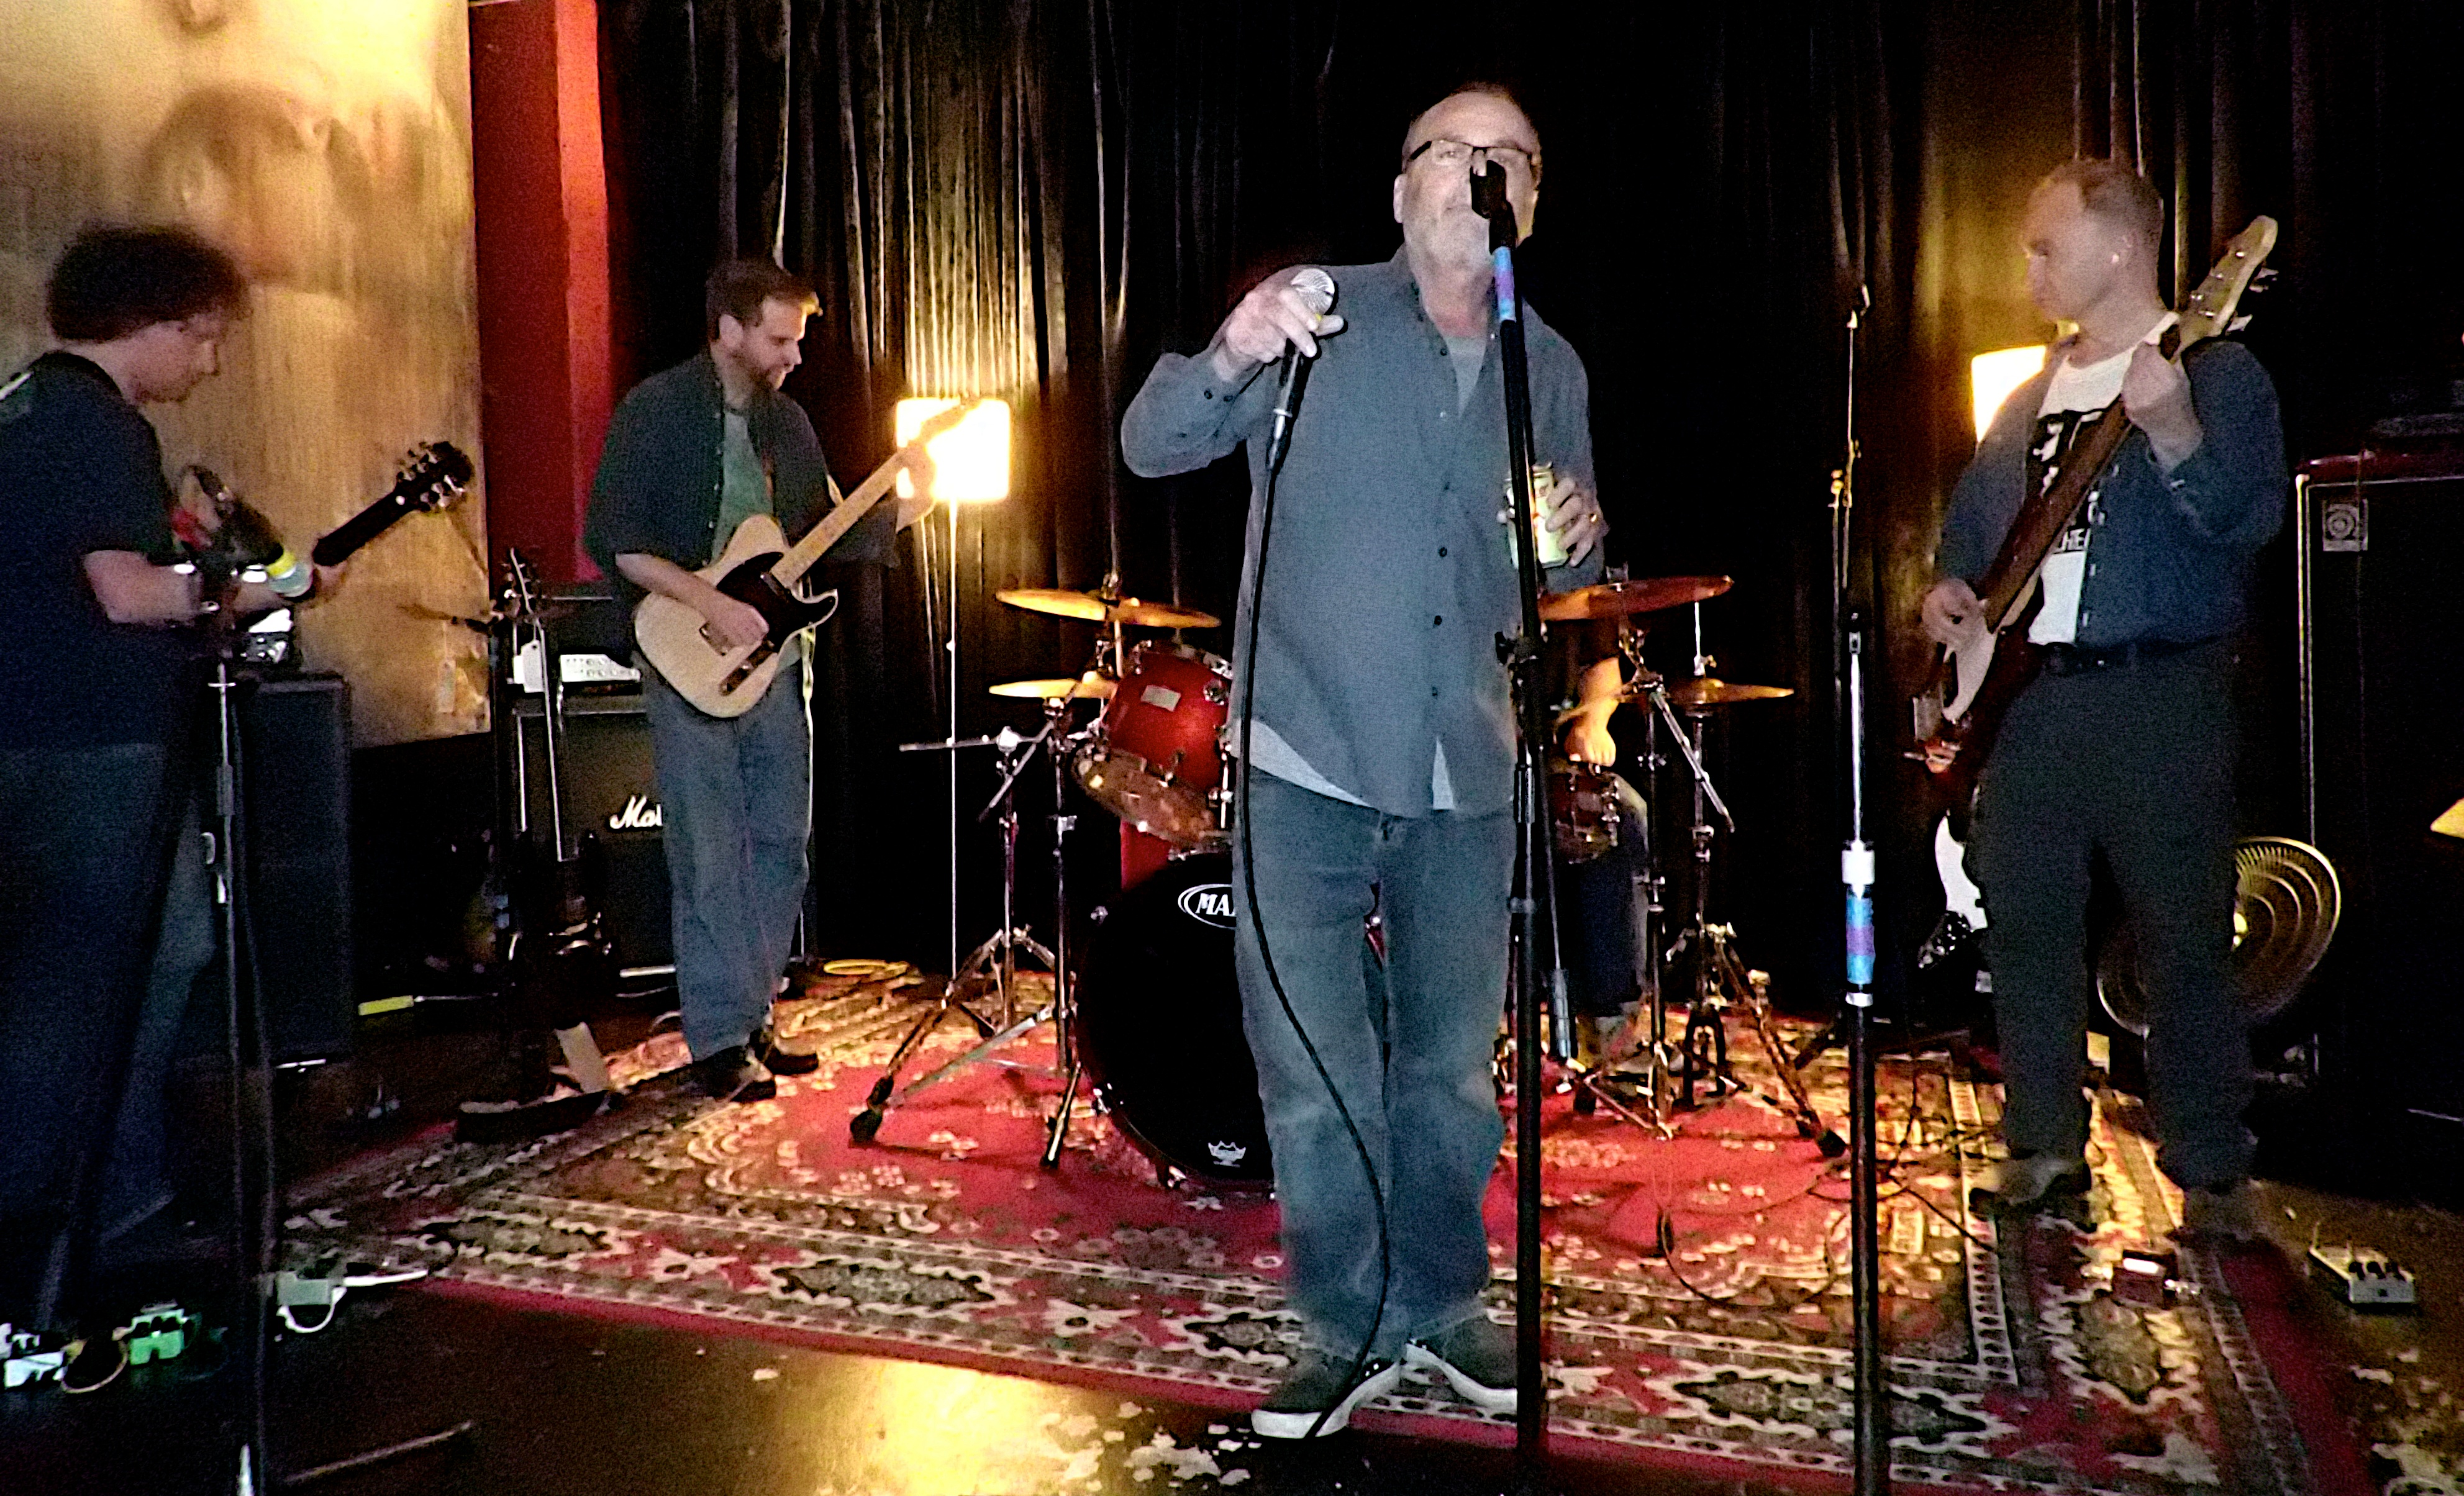
music, concert, musician, jam, performance art, stage, performance, bassist, singing, sanctuary, guitarist, drummer, entertainment, performing arts, musical ensemble, musical theatre